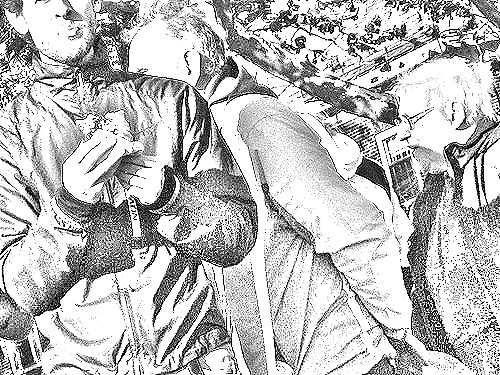
Portrait style: Sketch Portrait